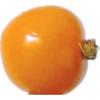
Label: Physalis 1